Leandro Bacuna

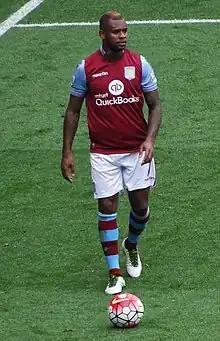
Bacuna playing for Aston Villa in 2016

Leandro Jones Johan Bacuna (born 22 August 1991) is a professional footballer who plays as a midfielder or right-back for TFF First League club Bandırmaspor. Born in the Netherlands and a former Dutch youth international, he represents the Curaçao national team.